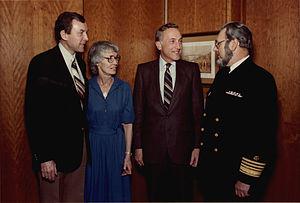
"Charles Everett Koop était un chirurgien pédiatrique américain et administrateur de la santé publique des États-Unis. Il avait le rang de vice-amiral au sein du corps de la Commission des services de santé publique et a été le 13ᵉ Administrateur de la Santé Publique des États-Unis, au cours de la présidence Reagan de 1982 à 1989. Selon l'agence Associated Press, ""Koop était le seul Administrateur de la Santé Publique dont le public connait le nom.""